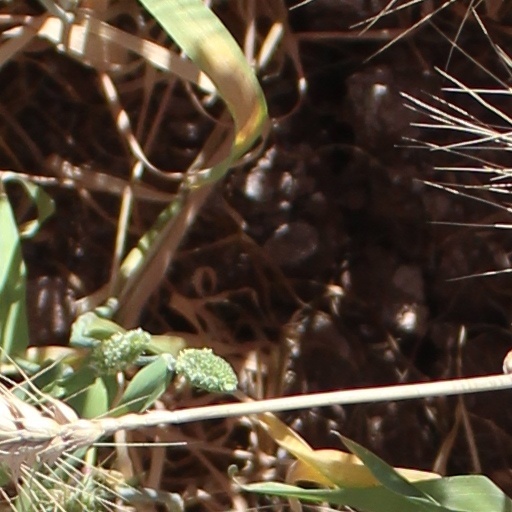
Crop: wheat